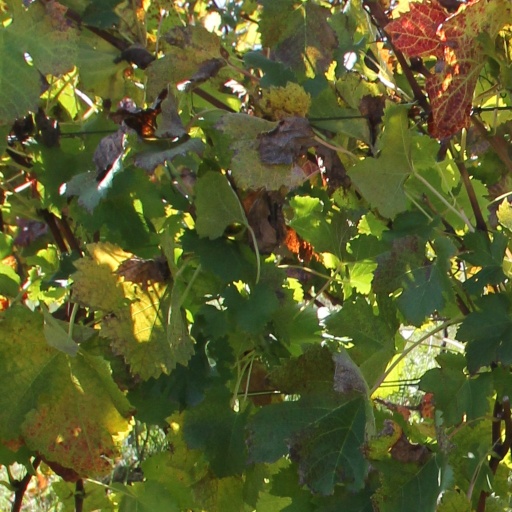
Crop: grape